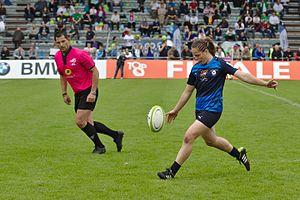
Élodie Poublan, née le 13 avril 1989 à Pau, est une joueuse internationale française de rugby à XV, occupant le poste d'arrière ou de centre en club avec Montpellier et en équipe de France de rugby à XV féminin.